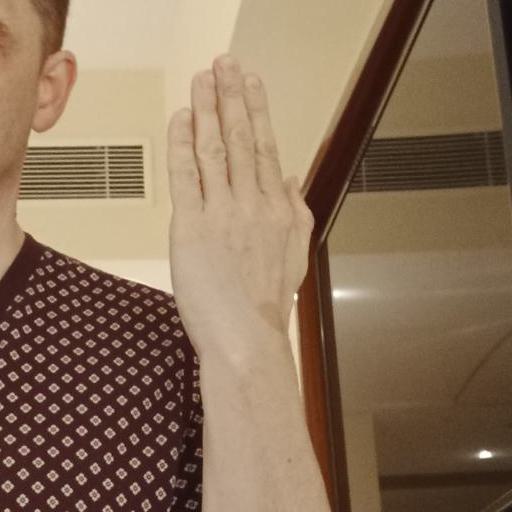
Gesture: stop_inverted